Antimony tetroxide

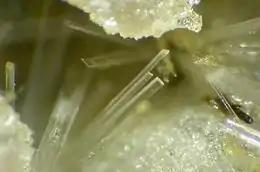
Cervantite, the mineral form of antimony tetroxide

At 800 °C, antimony(V) oxide loses oxygen to give the same material: